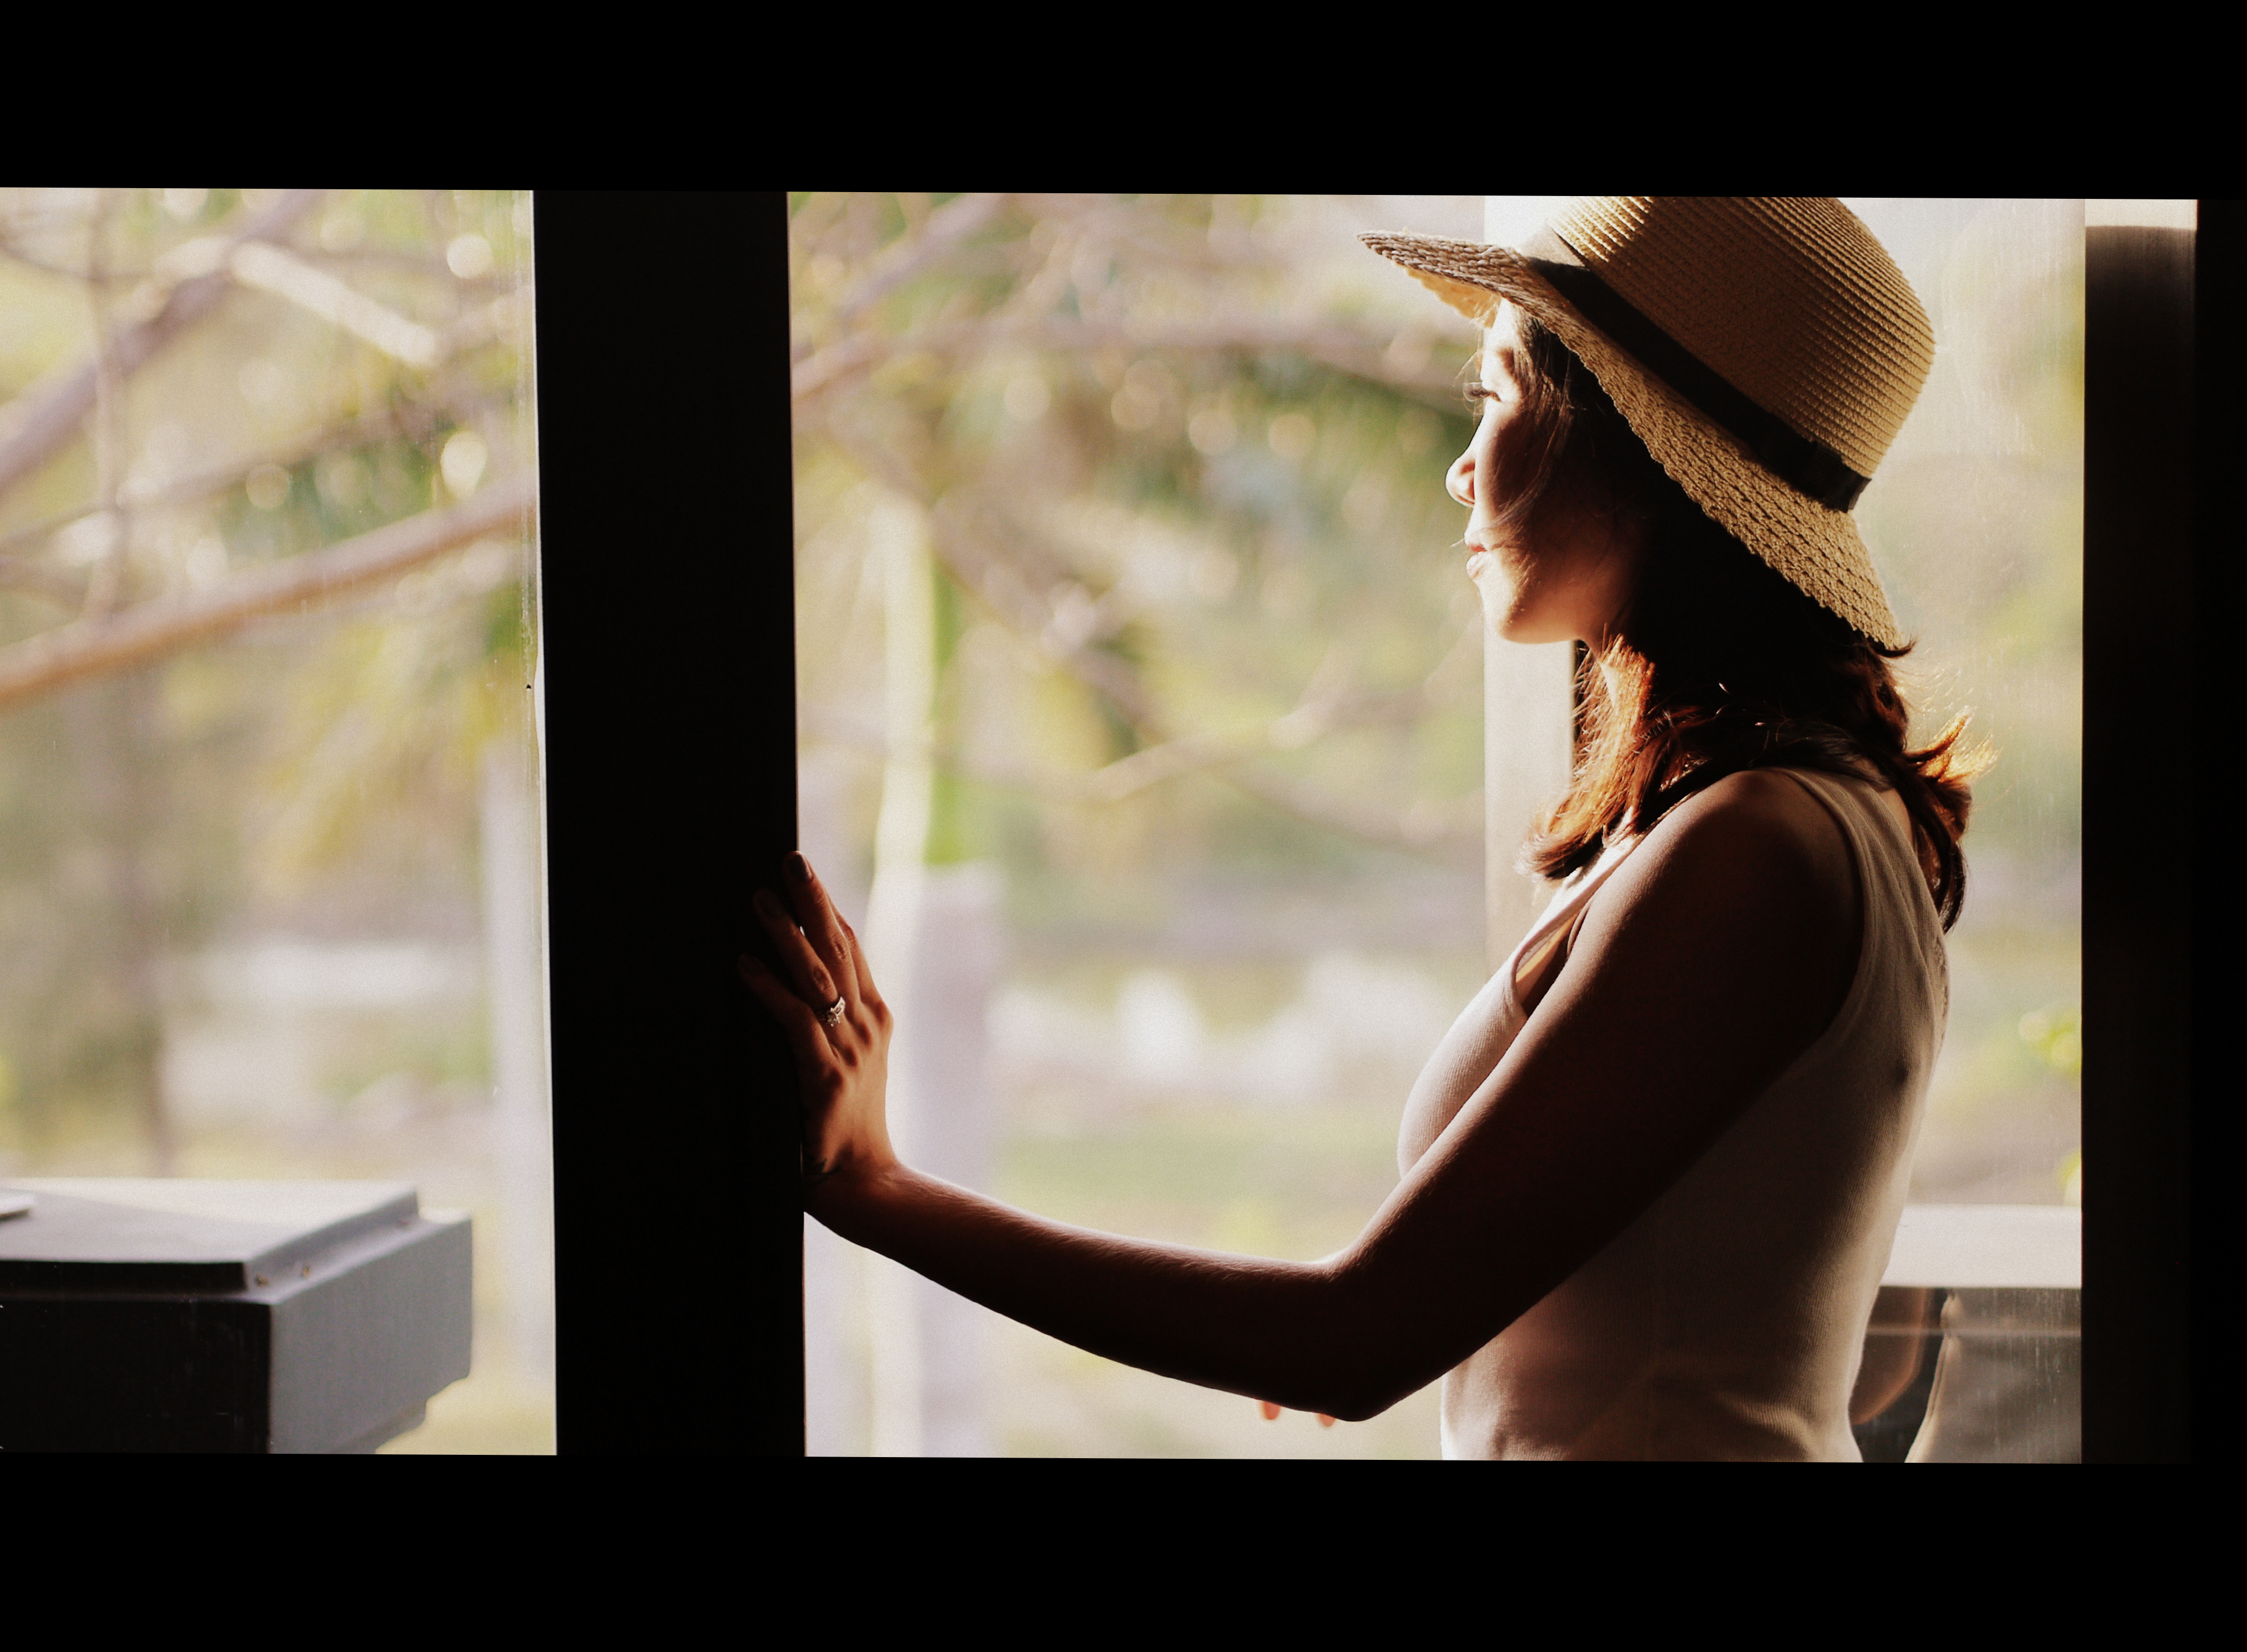
sunset, photograph, skin, beauty, photography, shoulder, fashion, dress, sunlight, headgear, photo shoot, hat, hand, flash photography, long hair, portrait, portrait photography, fashion accessory, model, brown hair, window, headpiece